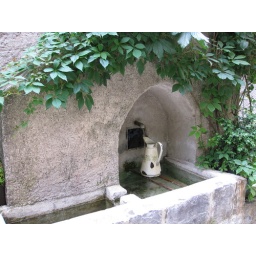
in Entrevaux. The sound of the water and the luscious green was soothing on a hot day